Battle of Remagen

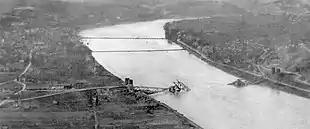
An aerial view of the Ludendorff Bridge after it collapsed on 17 March 1945. Two treadway pontoon bridges are visible to the north.

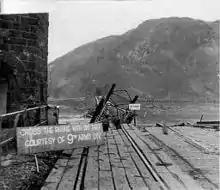
The collapsed Ludendorff Bridge on 27 March 1945

On the night of Saturday, 10 March, the 394th Infantry Regiment of the 99th Infantry Division were given the job of relieving the 9th Infantry Division on the east bank of the Rhine after they captured Linz am Rhein. They were trucked from Meckenheim, to the northwest, into Remagen along roads jammed with hundreds of jeeps, trucks, ambulances, and tanks. Driving on both sides of the road, the trucks crawled past tanks burning by the side of the road and dead bodies everywhere. Trucks struck by artillery were just pushed to the side with dead GIs still inside them. As the sun went down, the 394th IR/99 ID emerged from the woods on the ridge overlooking the town and could see that the bridge was being shelled by artillery. They hiked the last and as they moved spasmodically through Remagen, the streets were lit by burning buildings and vehicles. One street was marked by a sign: "This street subject to enemy shell fire," and dead GIs proved it was true. Artillery shells struck the western shore of the Rhine at the rate of one every 30 seconds that night.